Andrei Ryabushkin

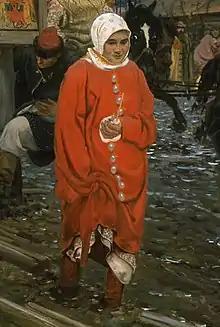
Detail of Московская улица XVII века в праздничный день Seventeenth-Century Moscow Street on a Public Holiday 1895.

He took part in Peredvizhniki exhibitions in 1890, 1892 and 1894 but later broke with the movement.